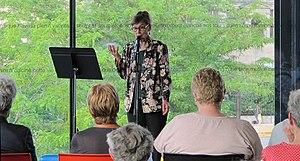
Soirée lecture des Fous dans la Mansarde, Actes Sud
Gisèle Bienne, née en 1946 à Chavanges dans l'Aube, est une romancière et essayiste française. Elle vit et travaille à Reims et est l’auteur de romans, récits et essais parus en littérature générale, ainsi que d’ouvrages destinés à la jeunesse.